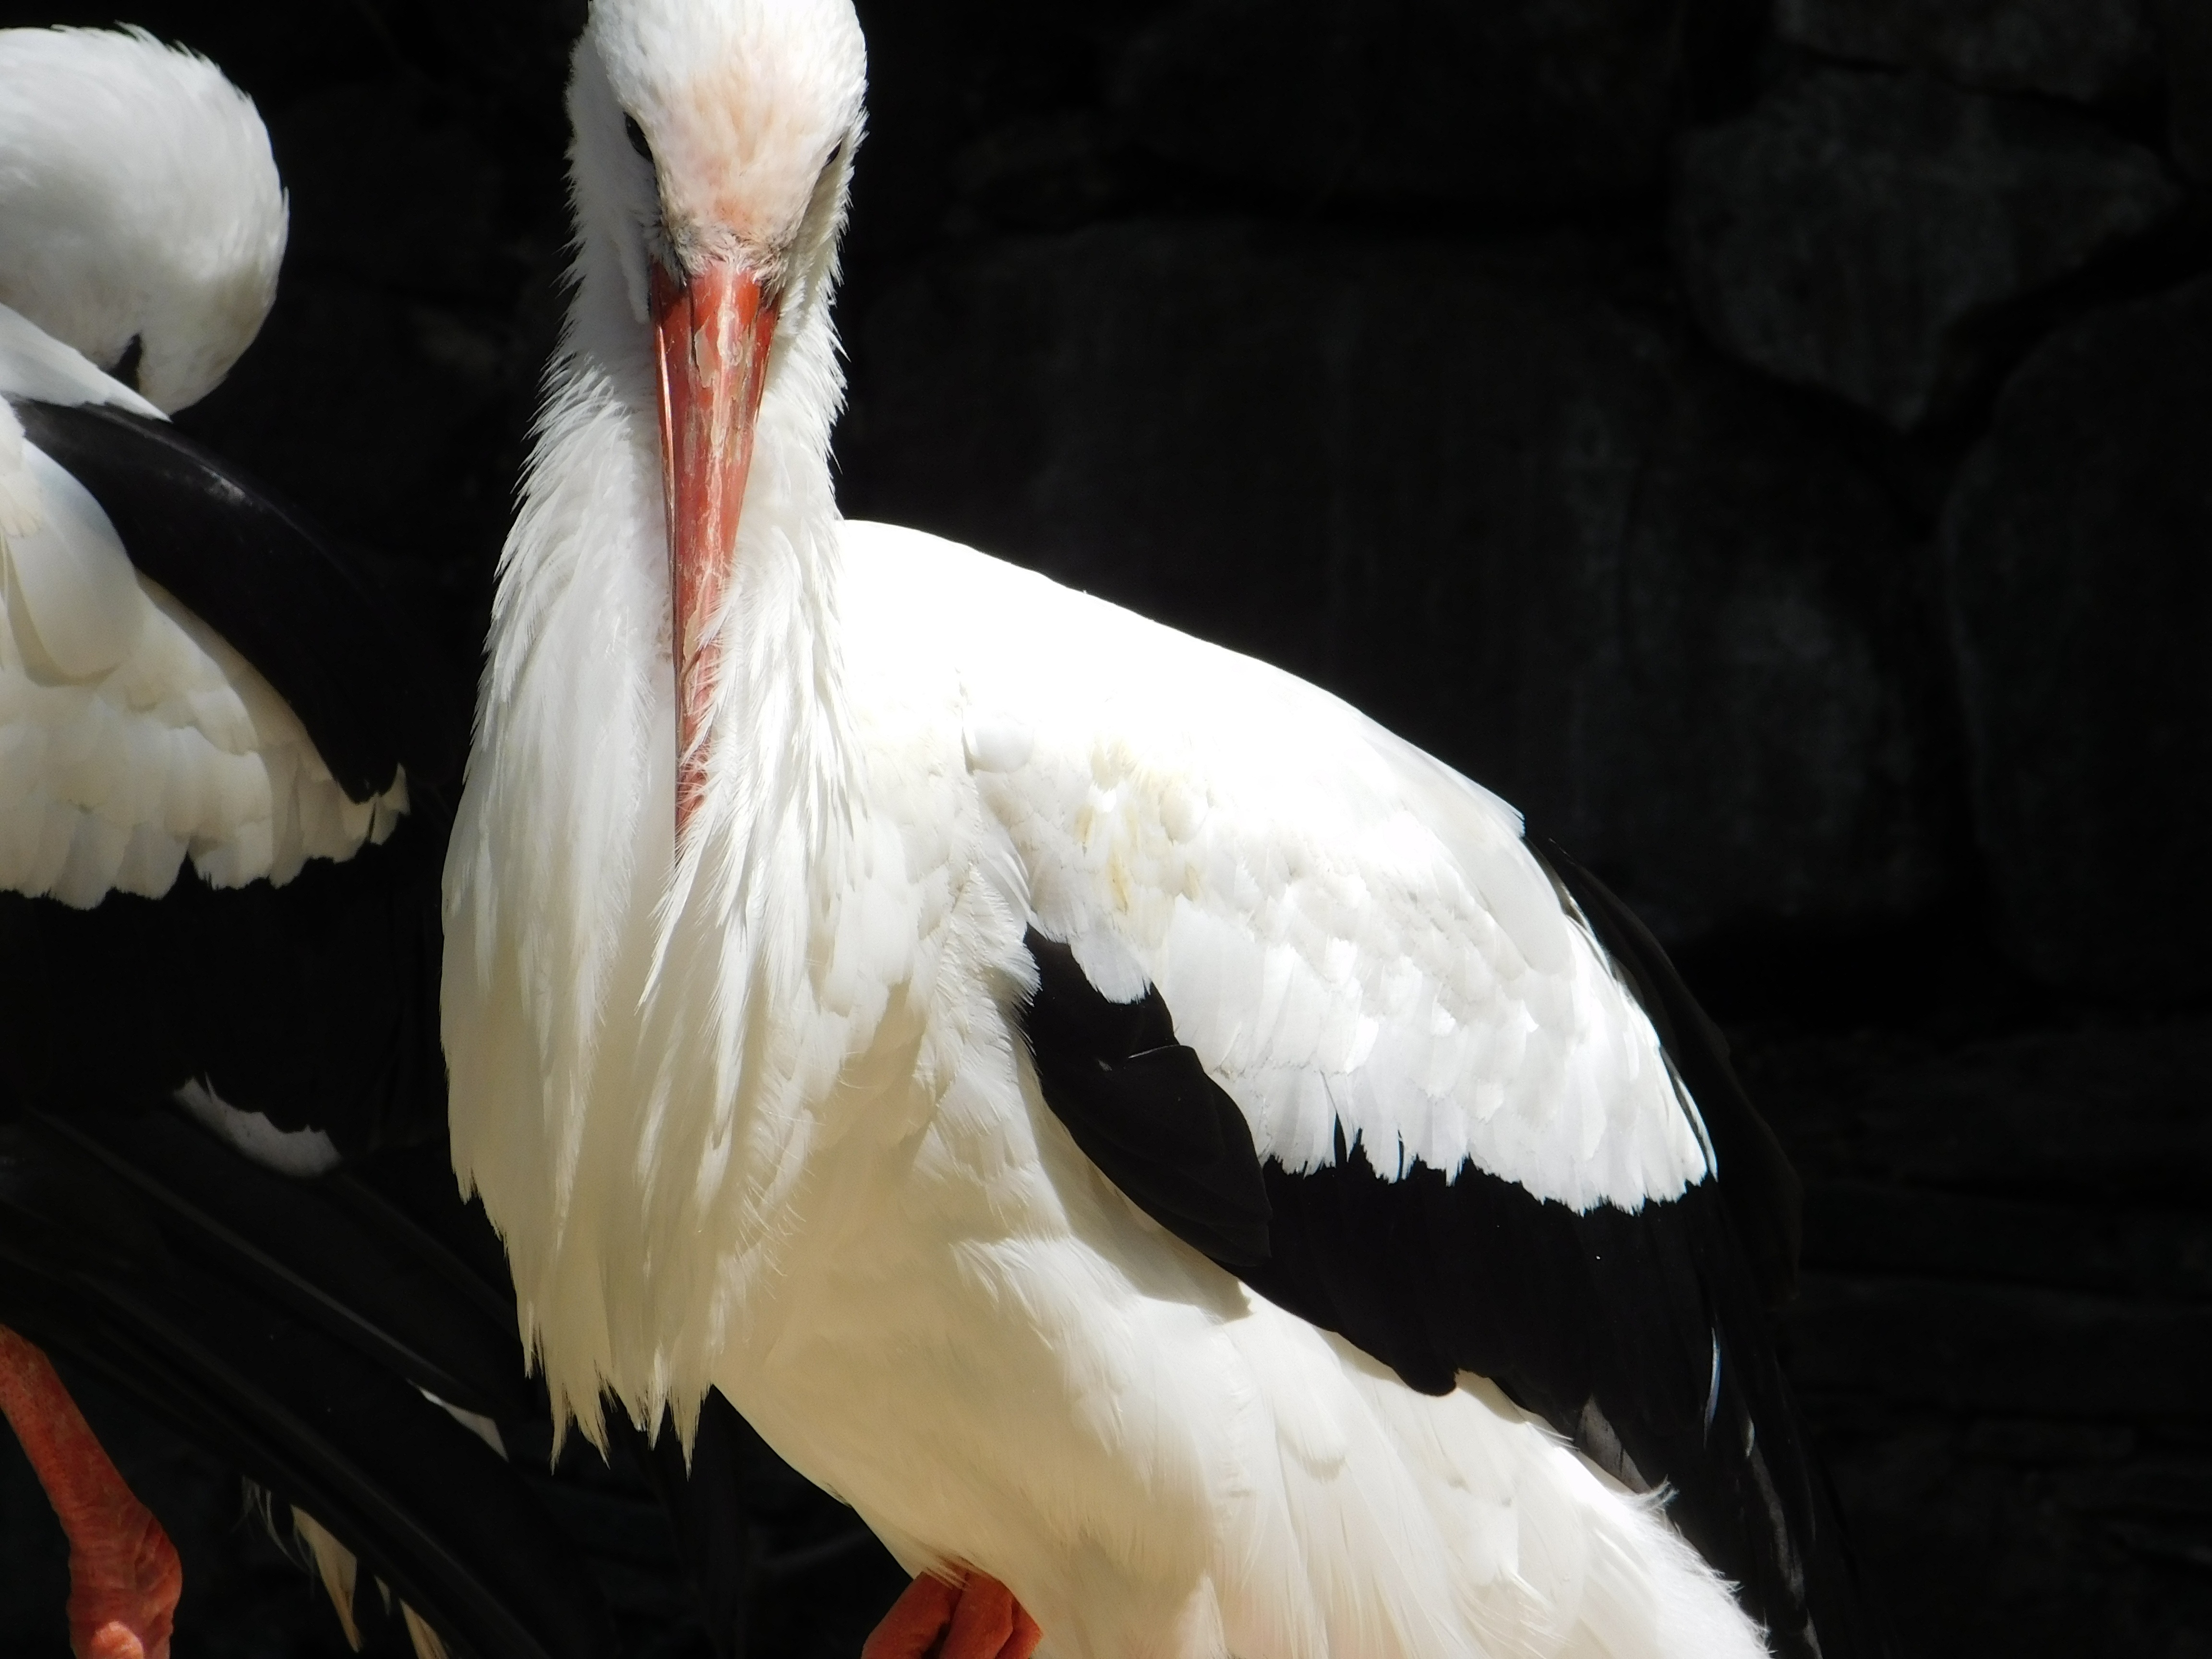
nature, bird, wing, white, animal, wildlife, beak, fauna, stork, close up, vertebrate, crane, gran canaria, white stork, ciconiiformes